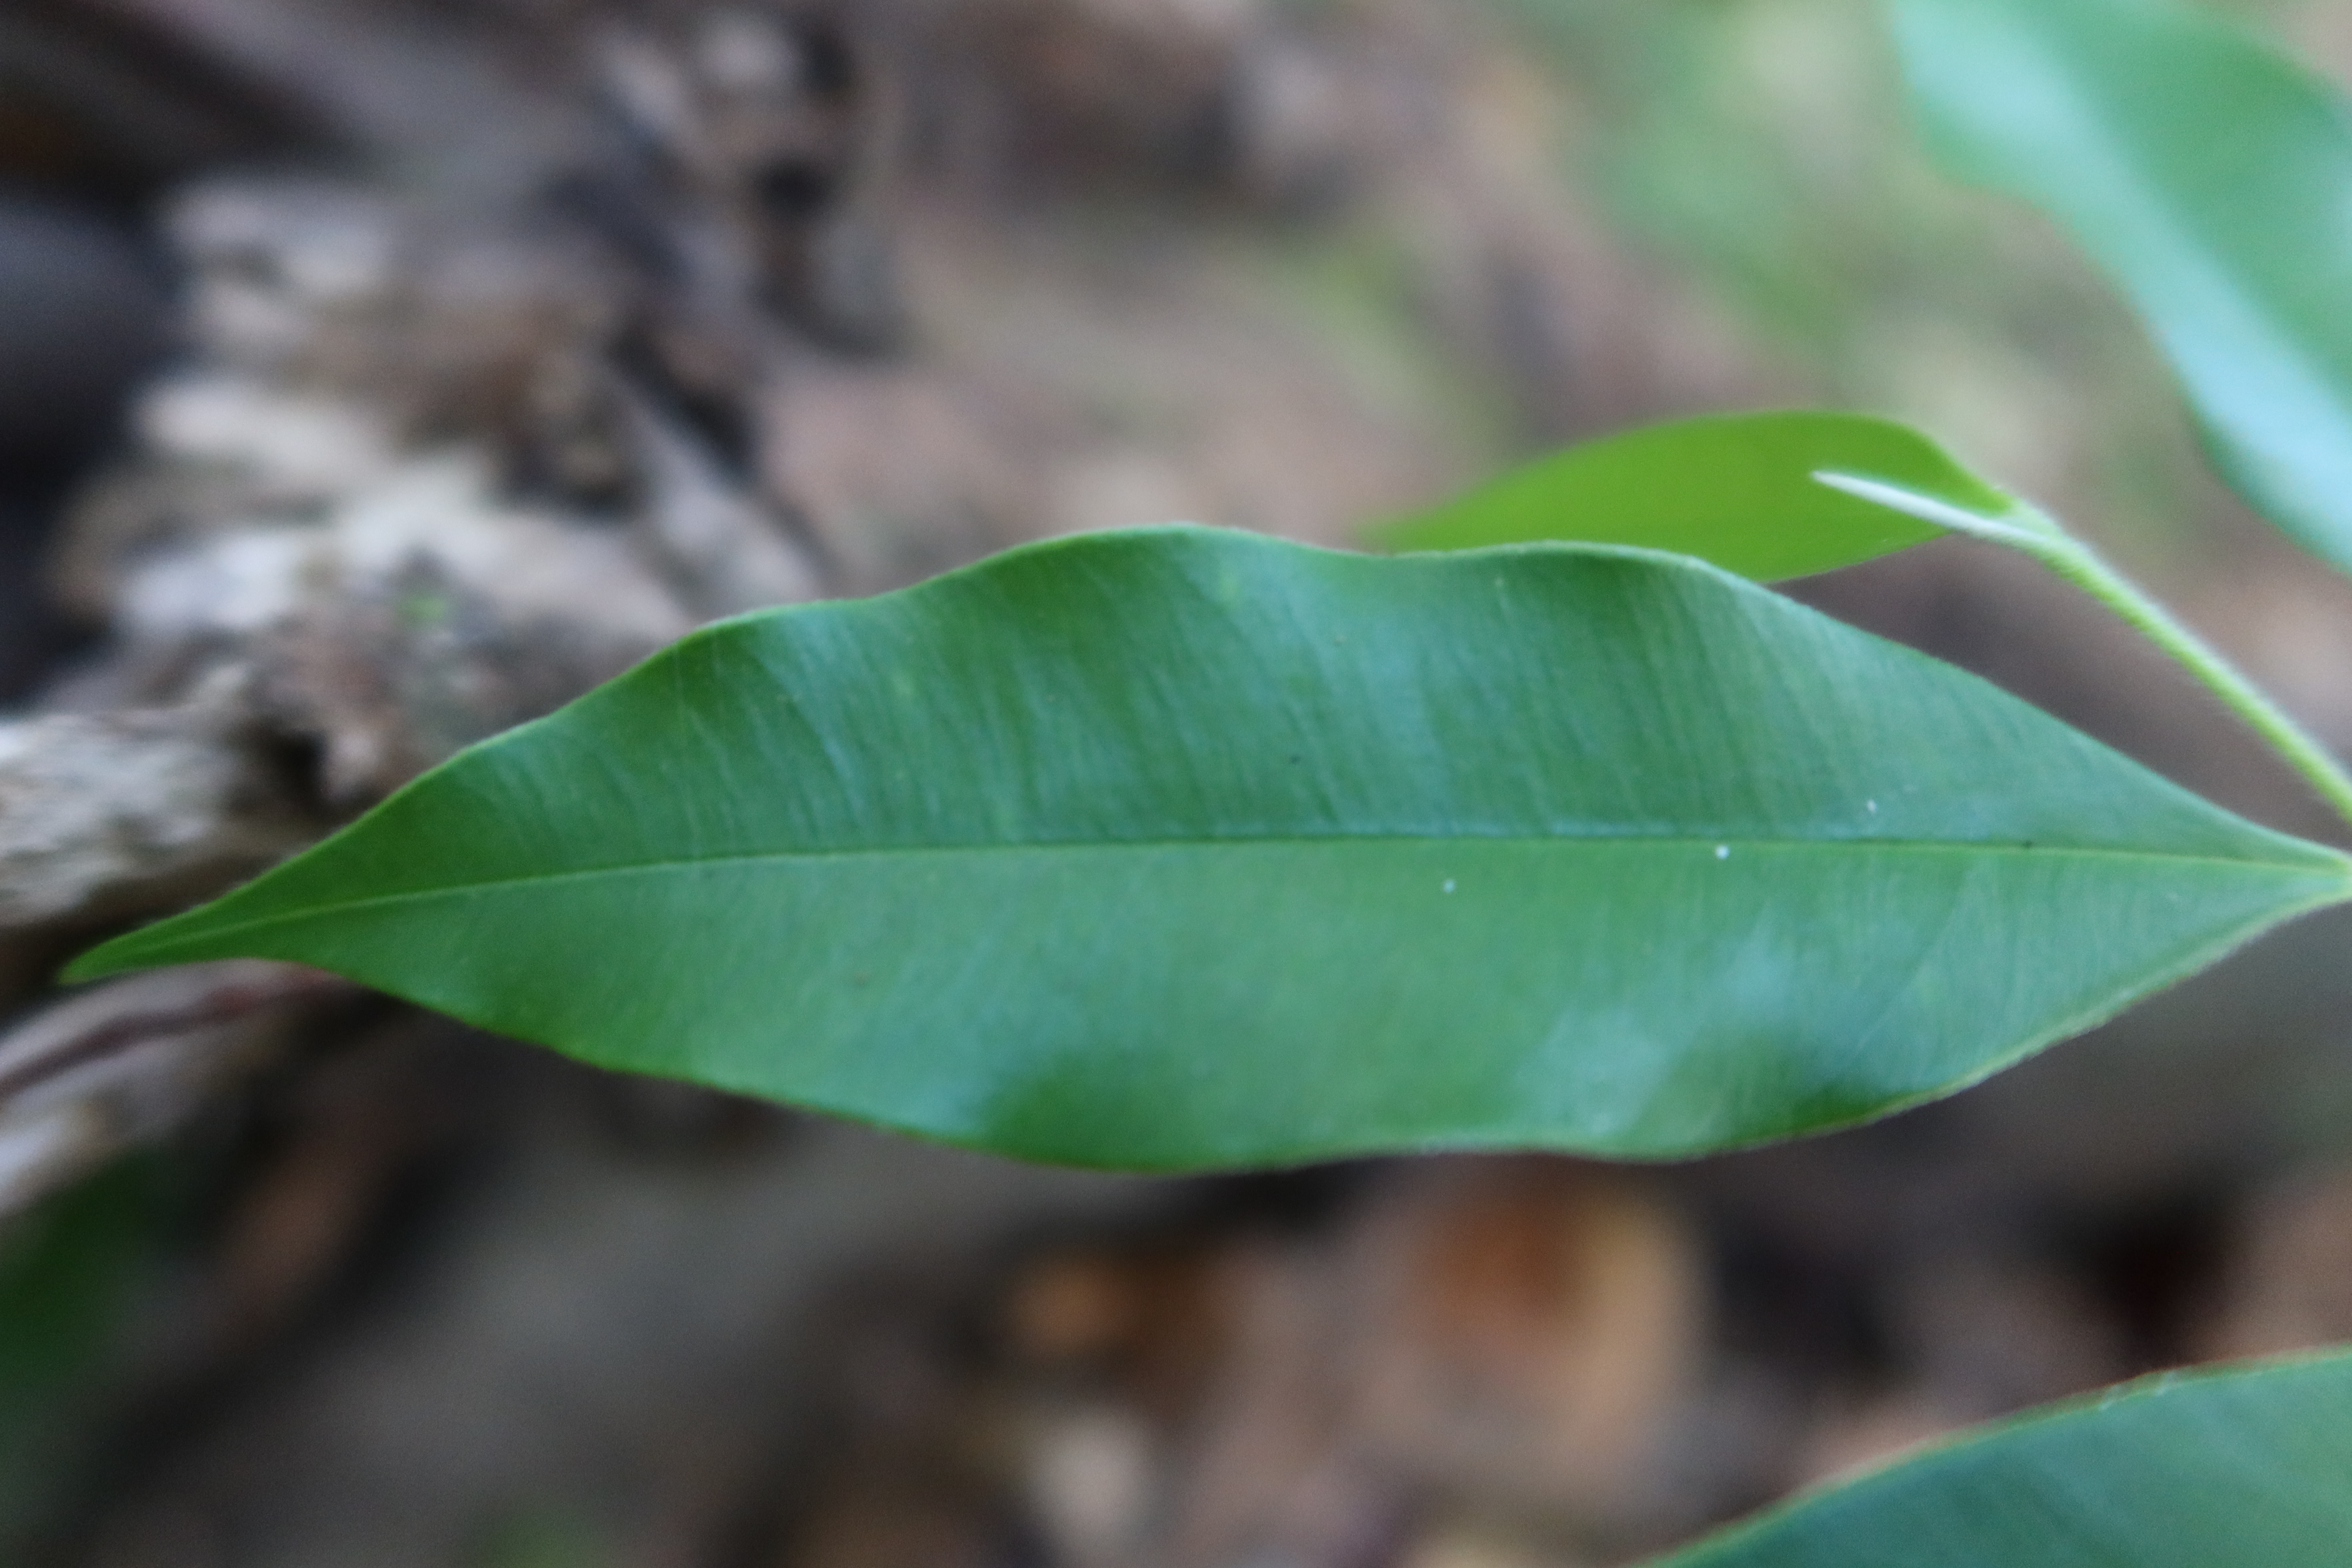
Label: Healthy